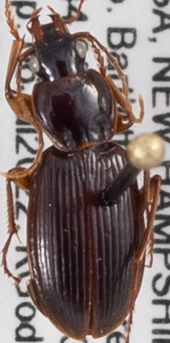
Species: Synuchus impunctatus
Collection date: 2022-07-06
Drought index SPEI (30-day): -1.376
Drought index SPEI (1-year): -0.692
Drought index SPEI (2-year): -1.28